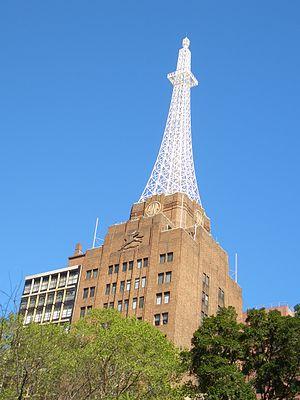
L'AWA Tower est un gratte-ciel construit dans les années 1940 pour Amalgamated Wireless, la plus importante compagnie d'électronique en Australie, au sein du quartier d'affaires de Sydney, dans l'État de Nouvelle-Galles du Sud.